R Puppis

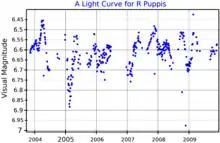
A visual band light curve for R Puppis, plotted from "ASAS" data

R Puppis was identified as a variable star in 1879, and described as having a range of over a magnitude. Numerous observations over the following 100 years failed to confirm the variations, until the 1970s when clear brightness changes were observed. These were confirmed by later observations, but with a total visual amplitude of only about 0.2 magnitudes.